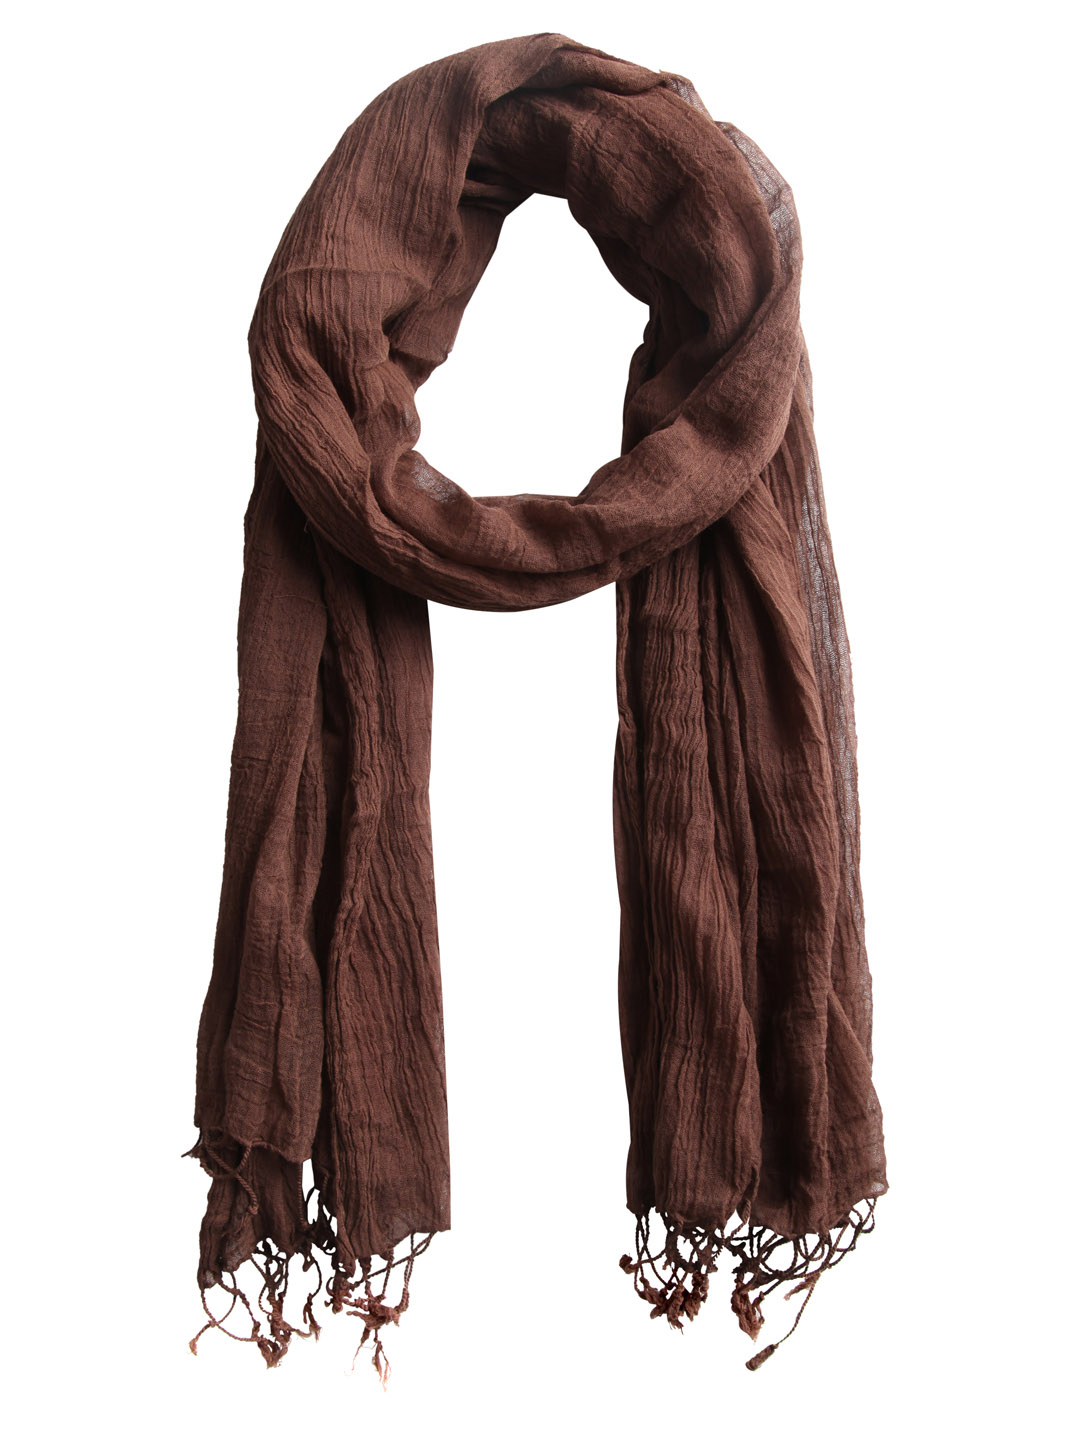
Femella Women Brown Scarf
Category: Accessories / Scarves / Scarves
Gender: Women
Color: Brown
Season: Summer 2012
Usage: Casual